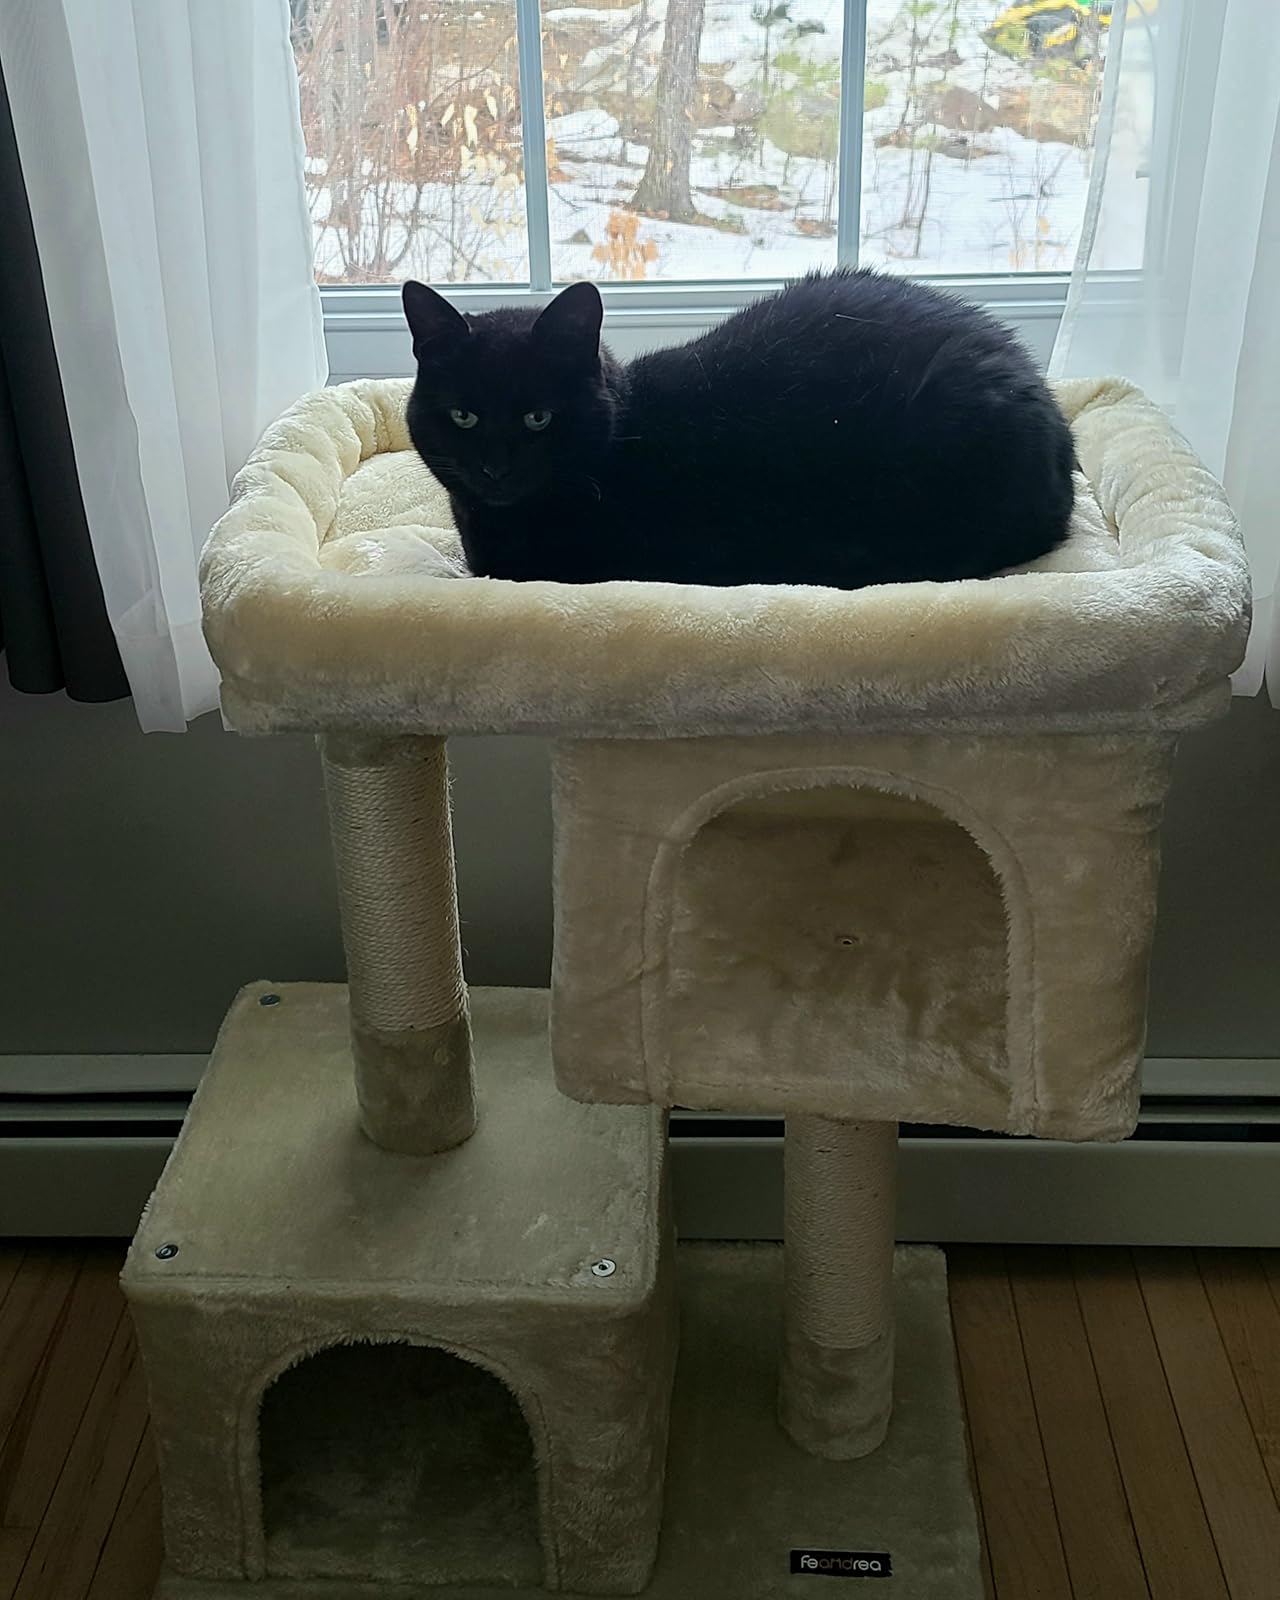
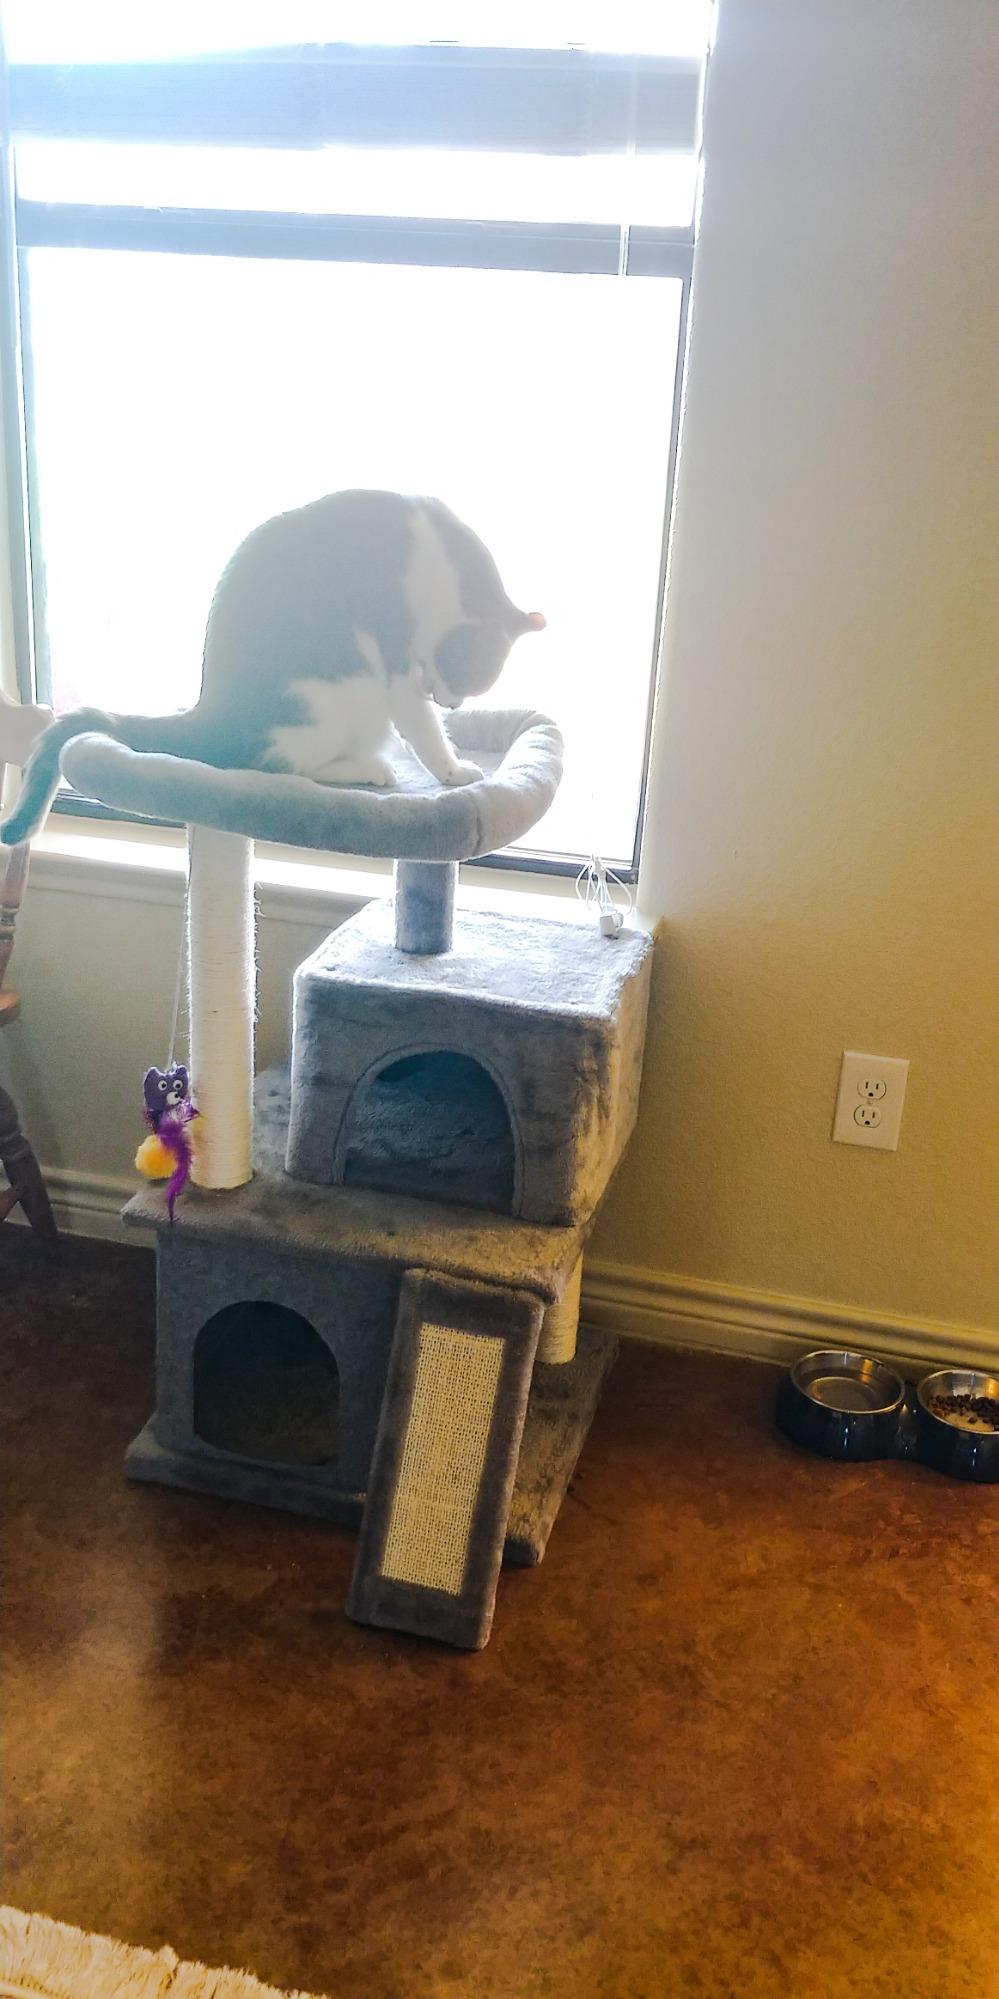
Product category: items_cat tree
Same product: no